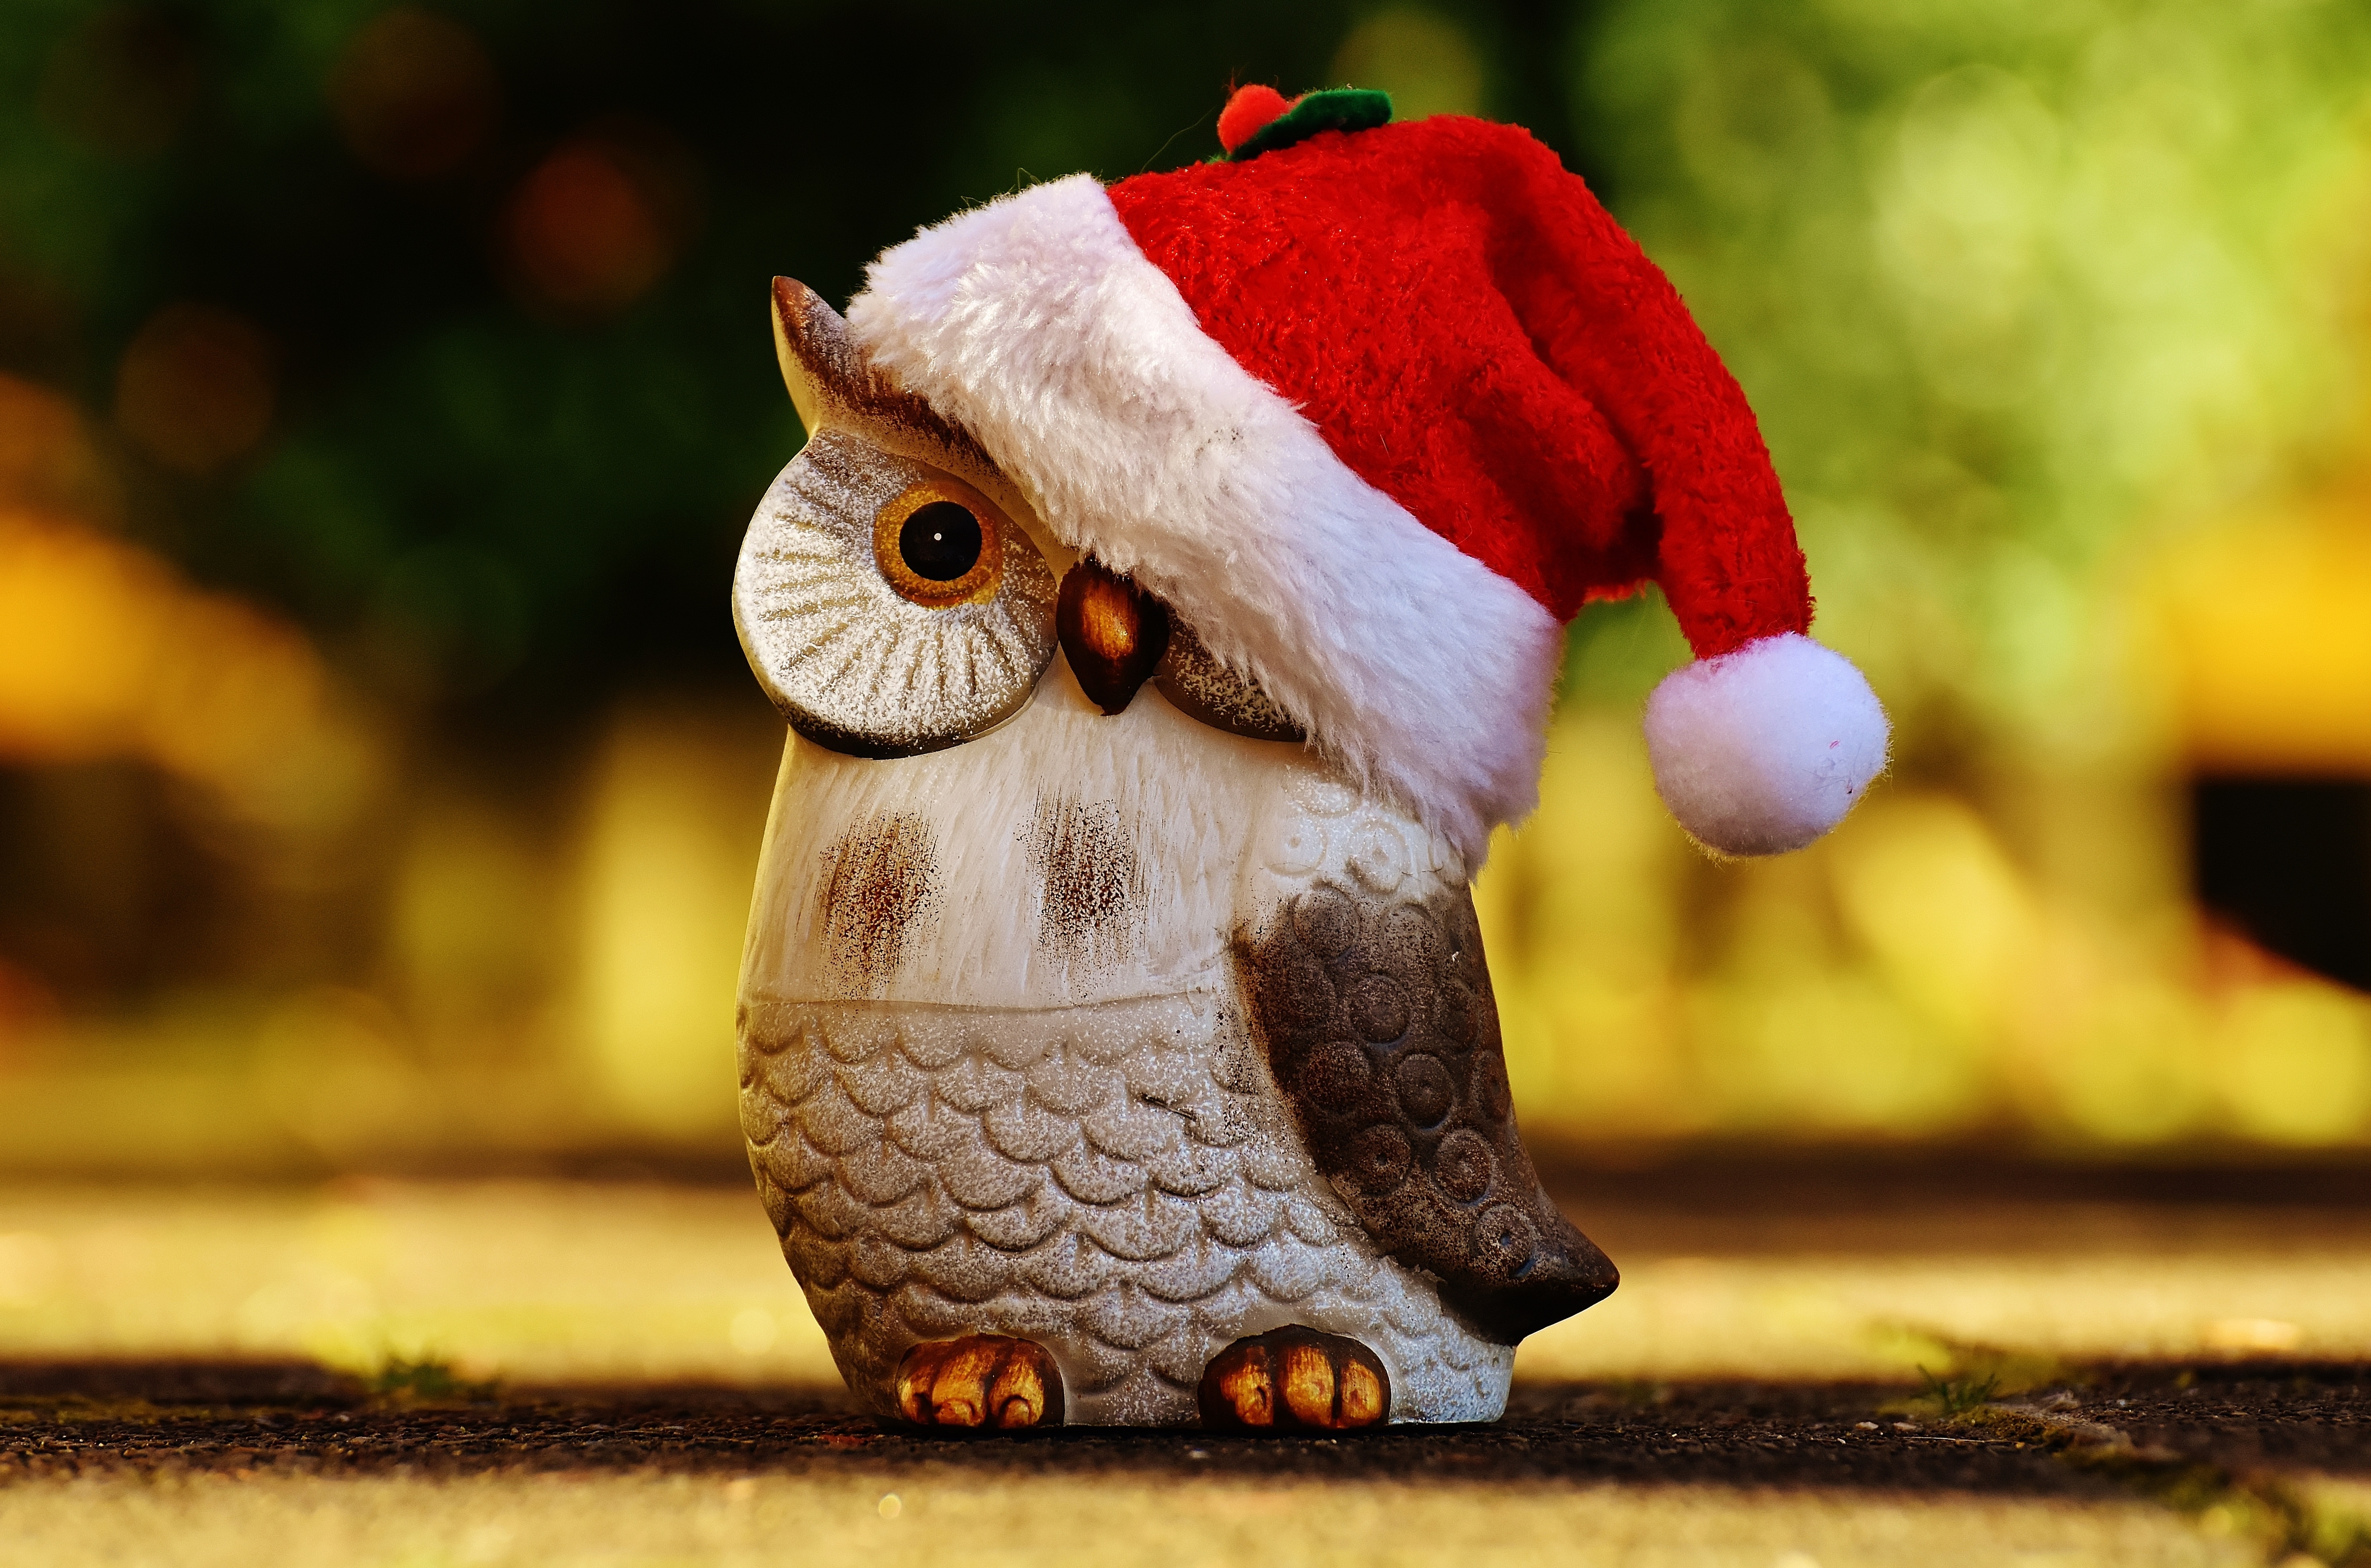
winter, bird, cute, decoration, christmas, toy, owl, deco, bird of prey, advent, christmas decoration, christmas time, santa hat, figure, contemplative, funny, wintry, stuffed toy